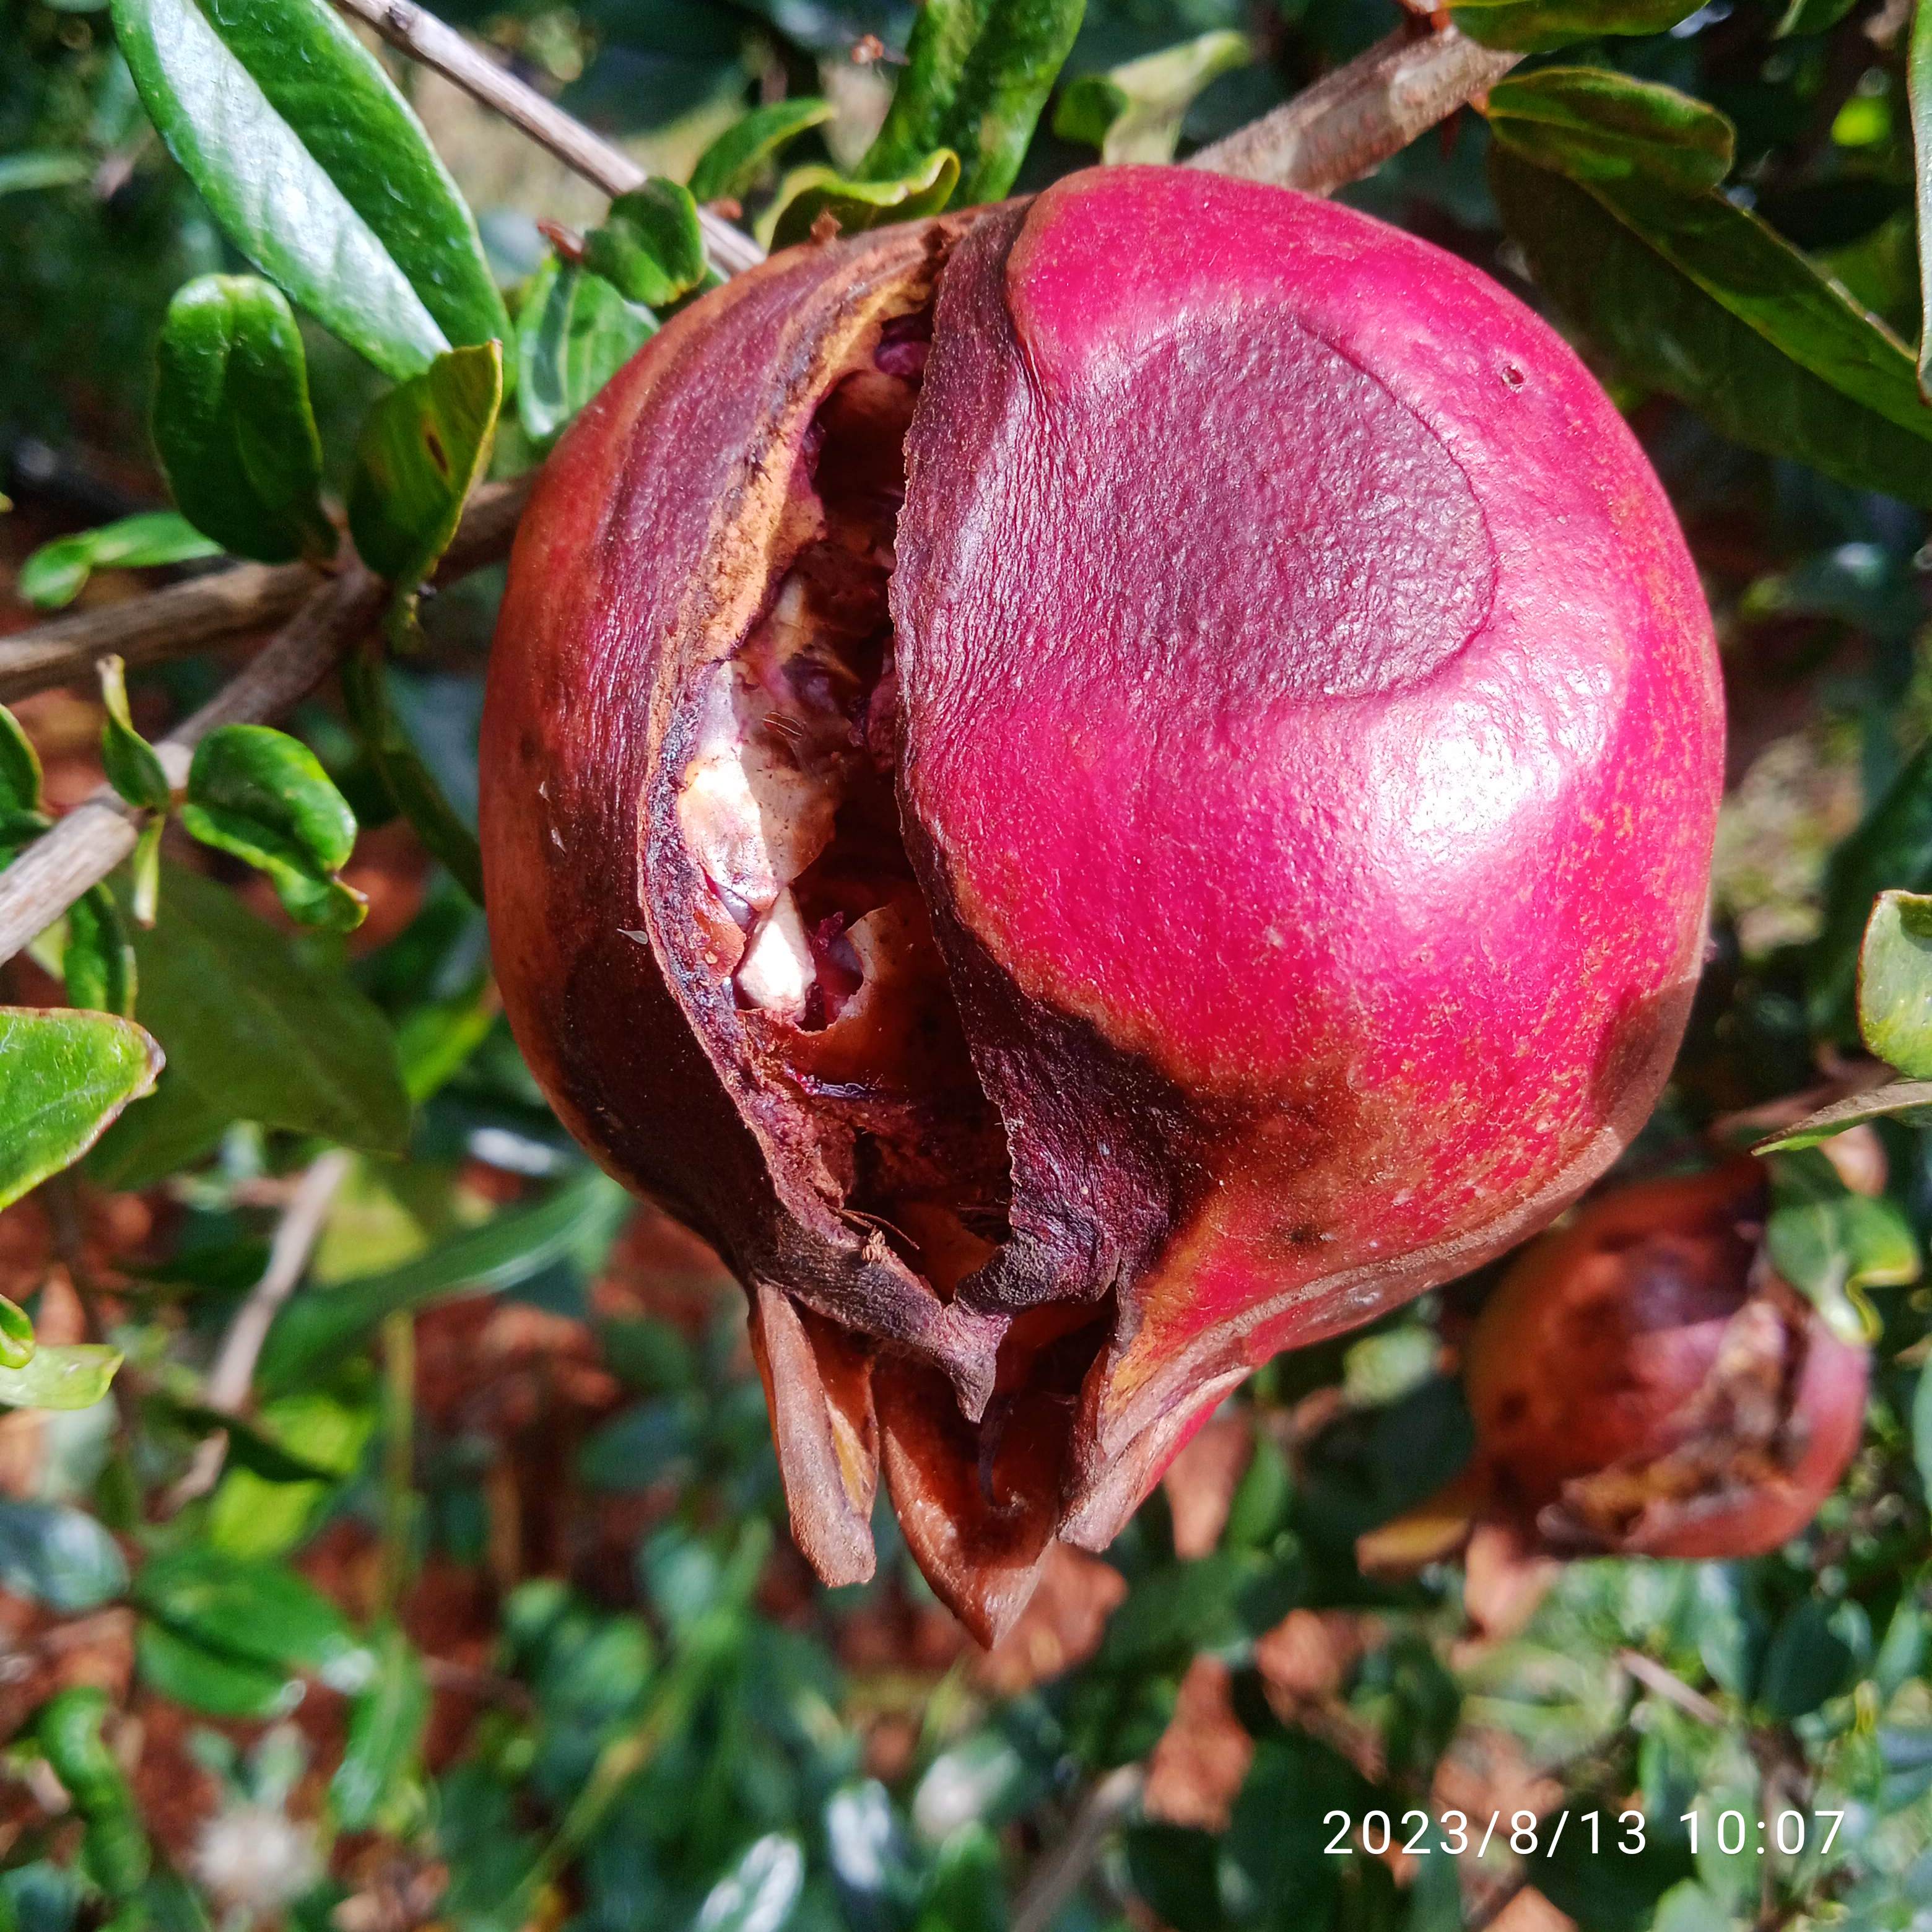
Label: Bacterial_Blight